Ardiaei

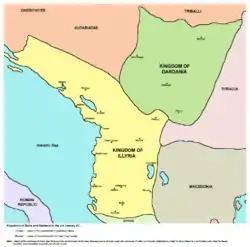
Approximate extension of the Illyrian (Ardiaean) realm under King Agron's rule in the 3rd century BC.

Ardiaei and other Illyrian tribes were protecting their homelands and resisting to the Romans expansion in Adriatic, so the Romans campaigned against them in the Illyrian Wars. They were viewed as fierce warriors by the Greeks.